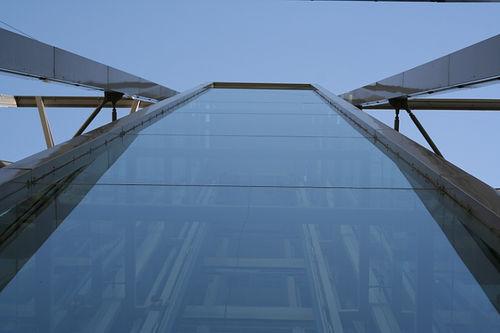
Weather: sun or clear